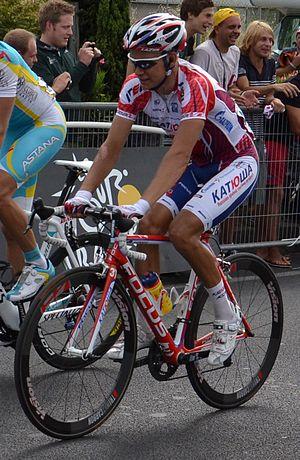
Egor Silin lors de l'arrivée de la 15e étape du Tour de France 2011 à Montpellier.
Iegor Viktorovitch Ciline - en russe : Егор Викторович Силин - et en anglais : Egor Silin, forme la plus souvent utilisée est un coureur cycliste russe.